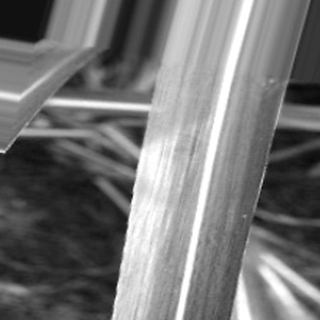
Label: sugarcane_bacterial_blight